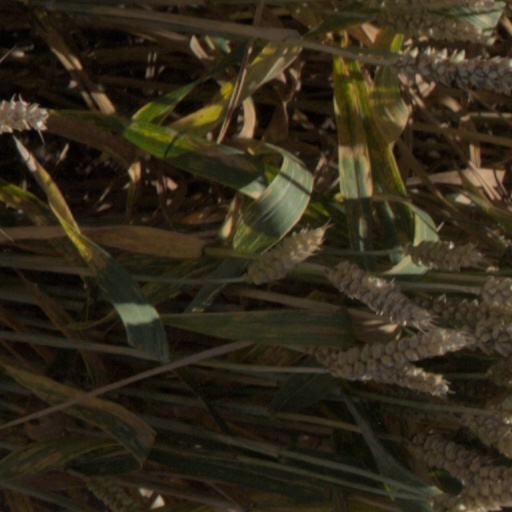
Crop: wheat